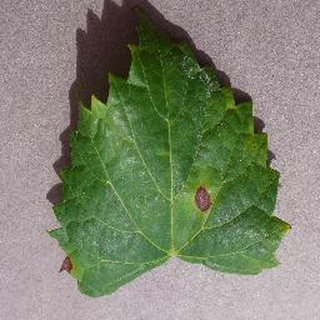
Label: grape_black_rot